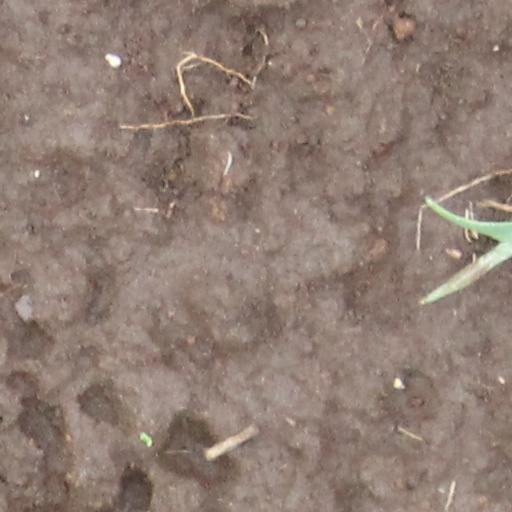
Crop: wheat